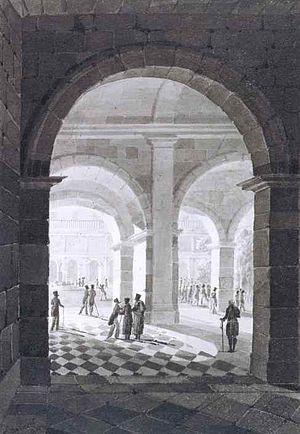
L'entrée du cloître du palais Saint-Pierre de Lyon, Ferdinand Bourjot, plume et lavis d'encre de Chine sur papier, 20 x 13,5 cm.
L'Histoire du musée des Beaux-Arts de Lyon est l'étude de l'évolution de l'un des plus grands musées français durant ses deux siècles d'existence.
Le musée des Beaux-Arts de Lyon est un musée municipal situé sur la place des Terreaux à Lyon dans l'abbaye de Saint-Pierre-les-Nonnains, plus connu sous le nom de palais Saint-Pierre.
L'abbaye de Saint-Pierre-les-Nonnains de Lyon, connue aussi sous le nom d'abbaye des Dames de Saint-Pierre ou simplement palais Saint-Pierre, est un ancien édifice religieux catholique recevant des moniales bénédictines dès le Xᵉ siècle et reconstruit au XVIIᵉ siècle. Fermée à la Révolution, l'ancienne abbaye abrite aujourd'hui le musée des Beaux-Arts de Lyon.